Tipton, Indiana

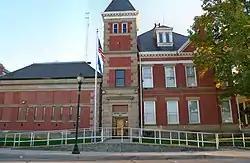
Tipton County jail.

Tipton has a public library, a branch of the Tipton County Public Library.